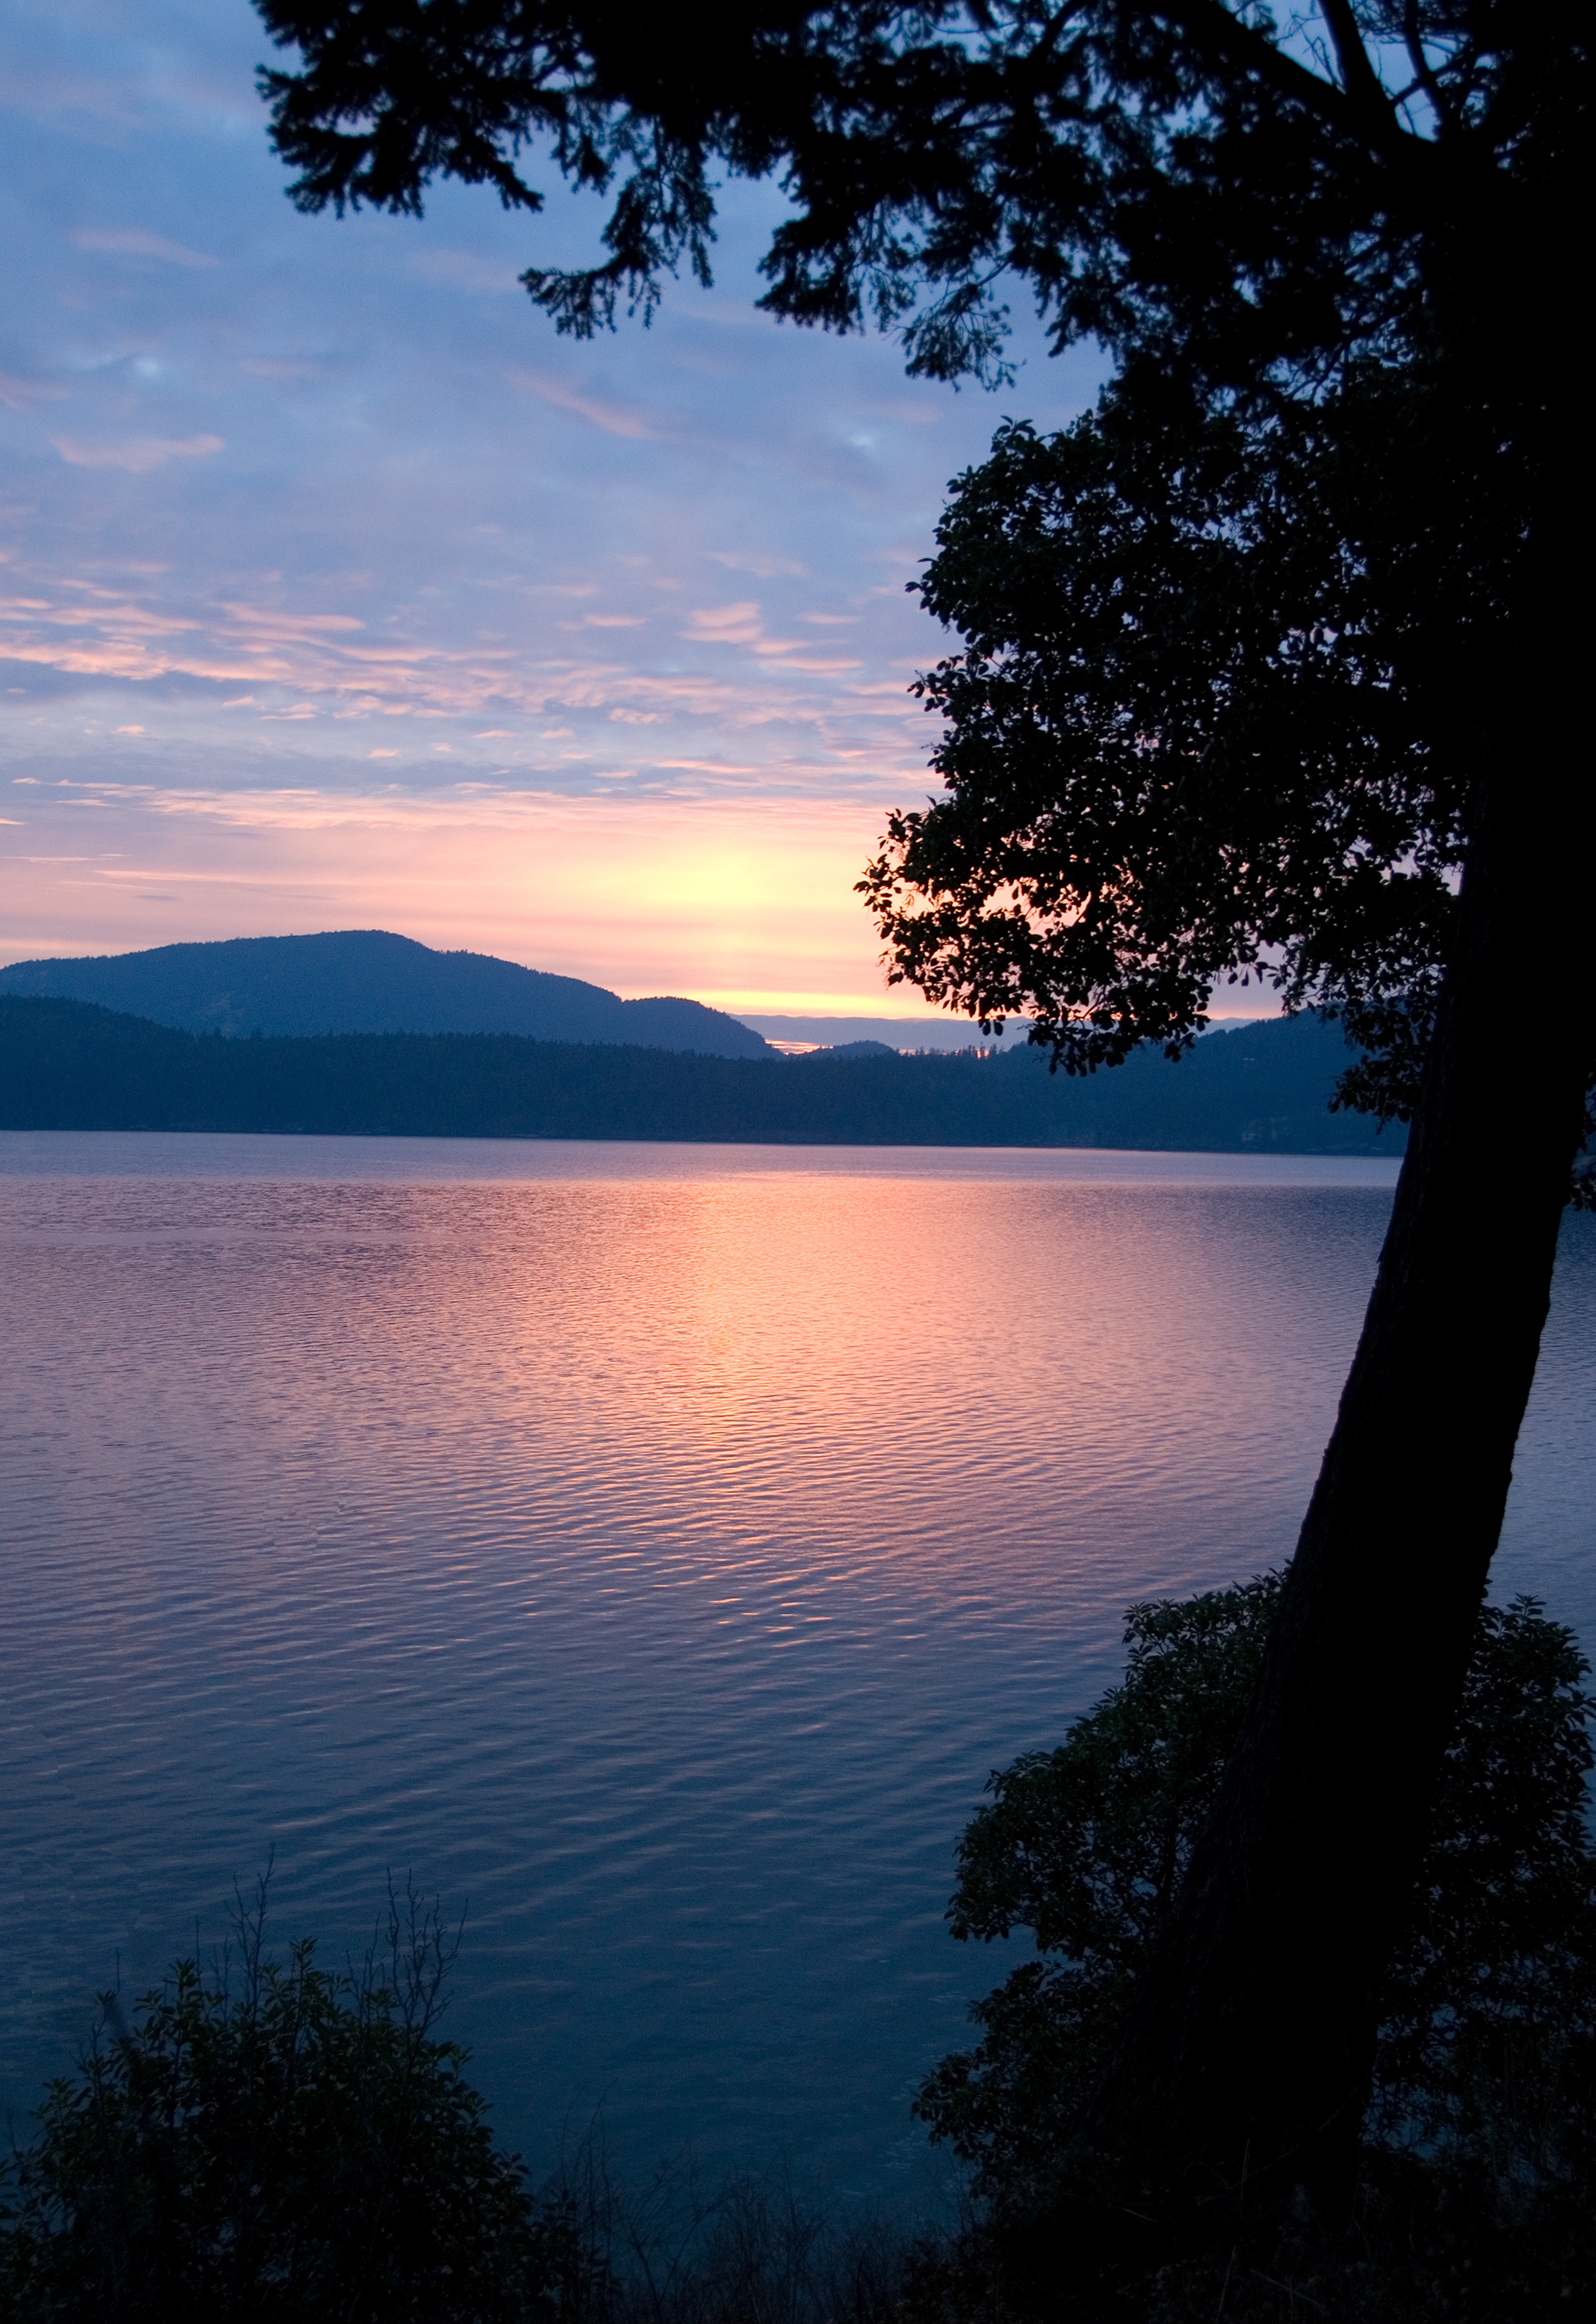
sea, tree, nature, outdoor, horizon, mountain, light, cloud, sky, sunshine, sun, sunrise, sunset, sunlight, morning, shore, wave, lake, view, dawn, coastline, dusk, idyllic, evening, orange, reflection, relax, paradise, tranquil, scenic, tropical, seascape, scenery, peace, body of water, vivid, bright, scene, exotic, vibrant, loch, atmospheric phenomenon